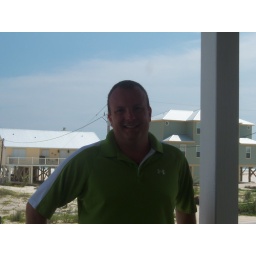
Mark on the deck at the beach house in Gulf Shores. 07-02-2010